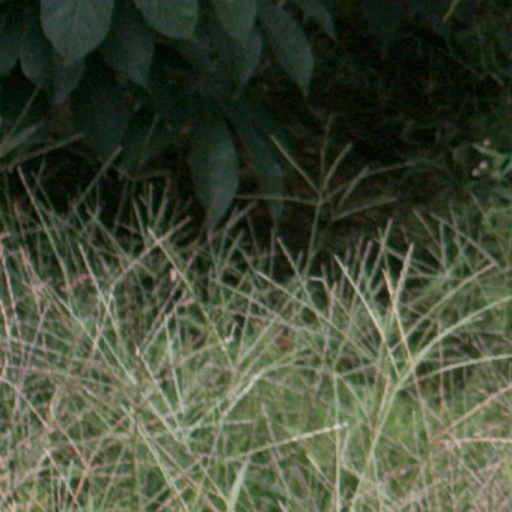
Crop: cassava